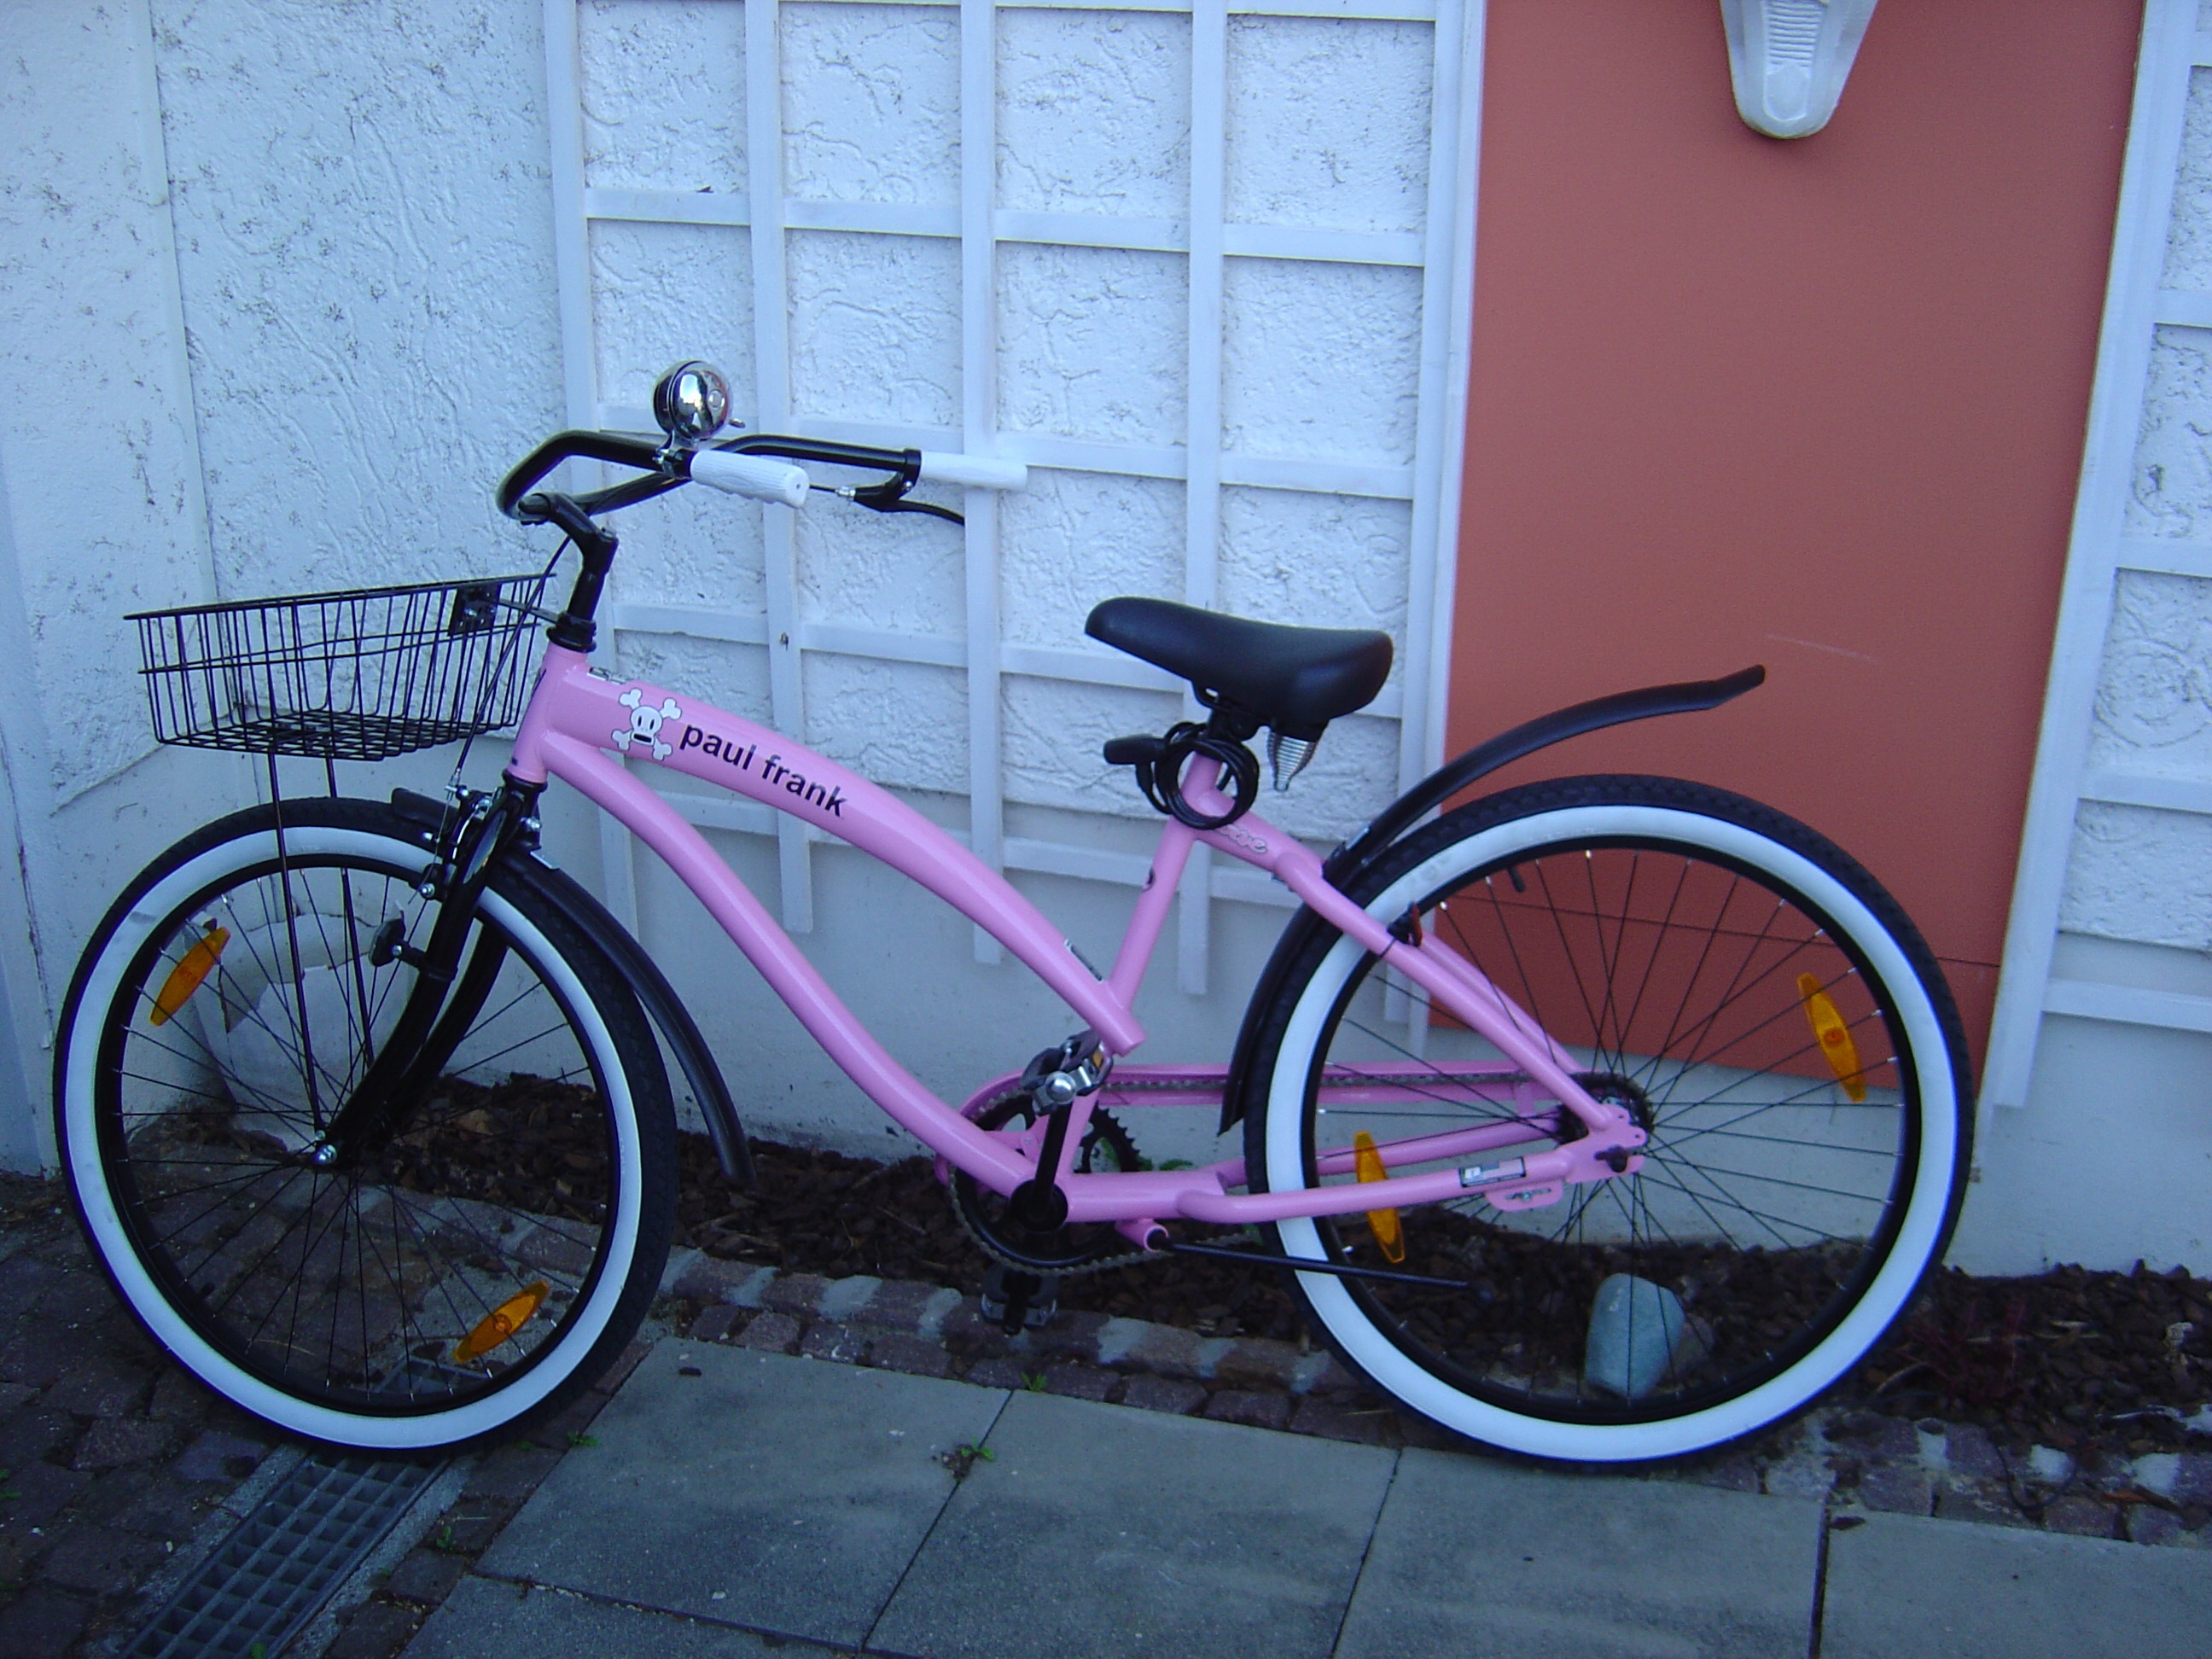
wheel, bicycle, vehicle, lane, sports equipment, mountain bike, holland, pink bike, land vehicle, lady's bike, cyclo cross bicycle, bmx bike, road bicycle, racing bicycle, hybrid bicycle, girl bike